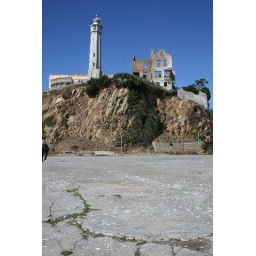
The parade ground lies cracked under the searchlight and ruined governor's house at Alcatraz.